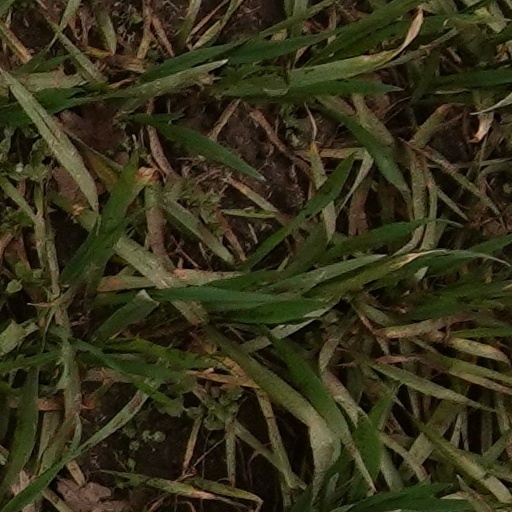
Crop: wheat